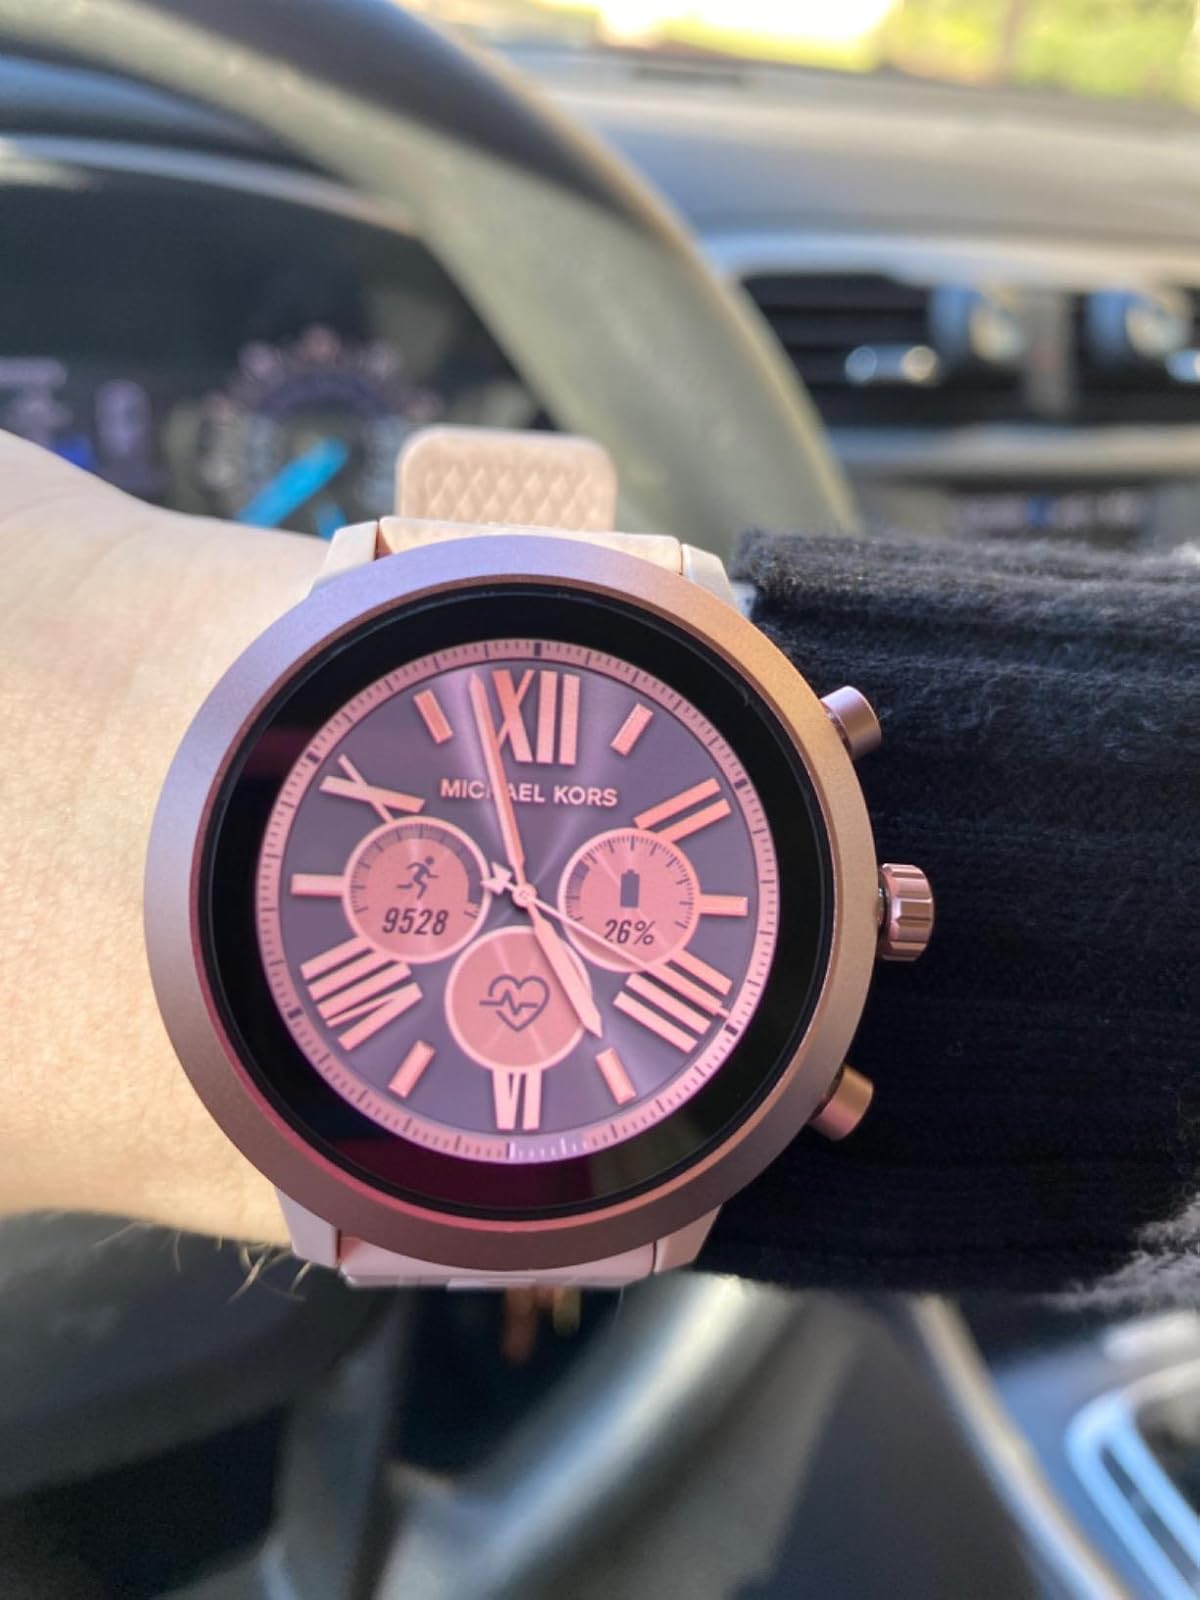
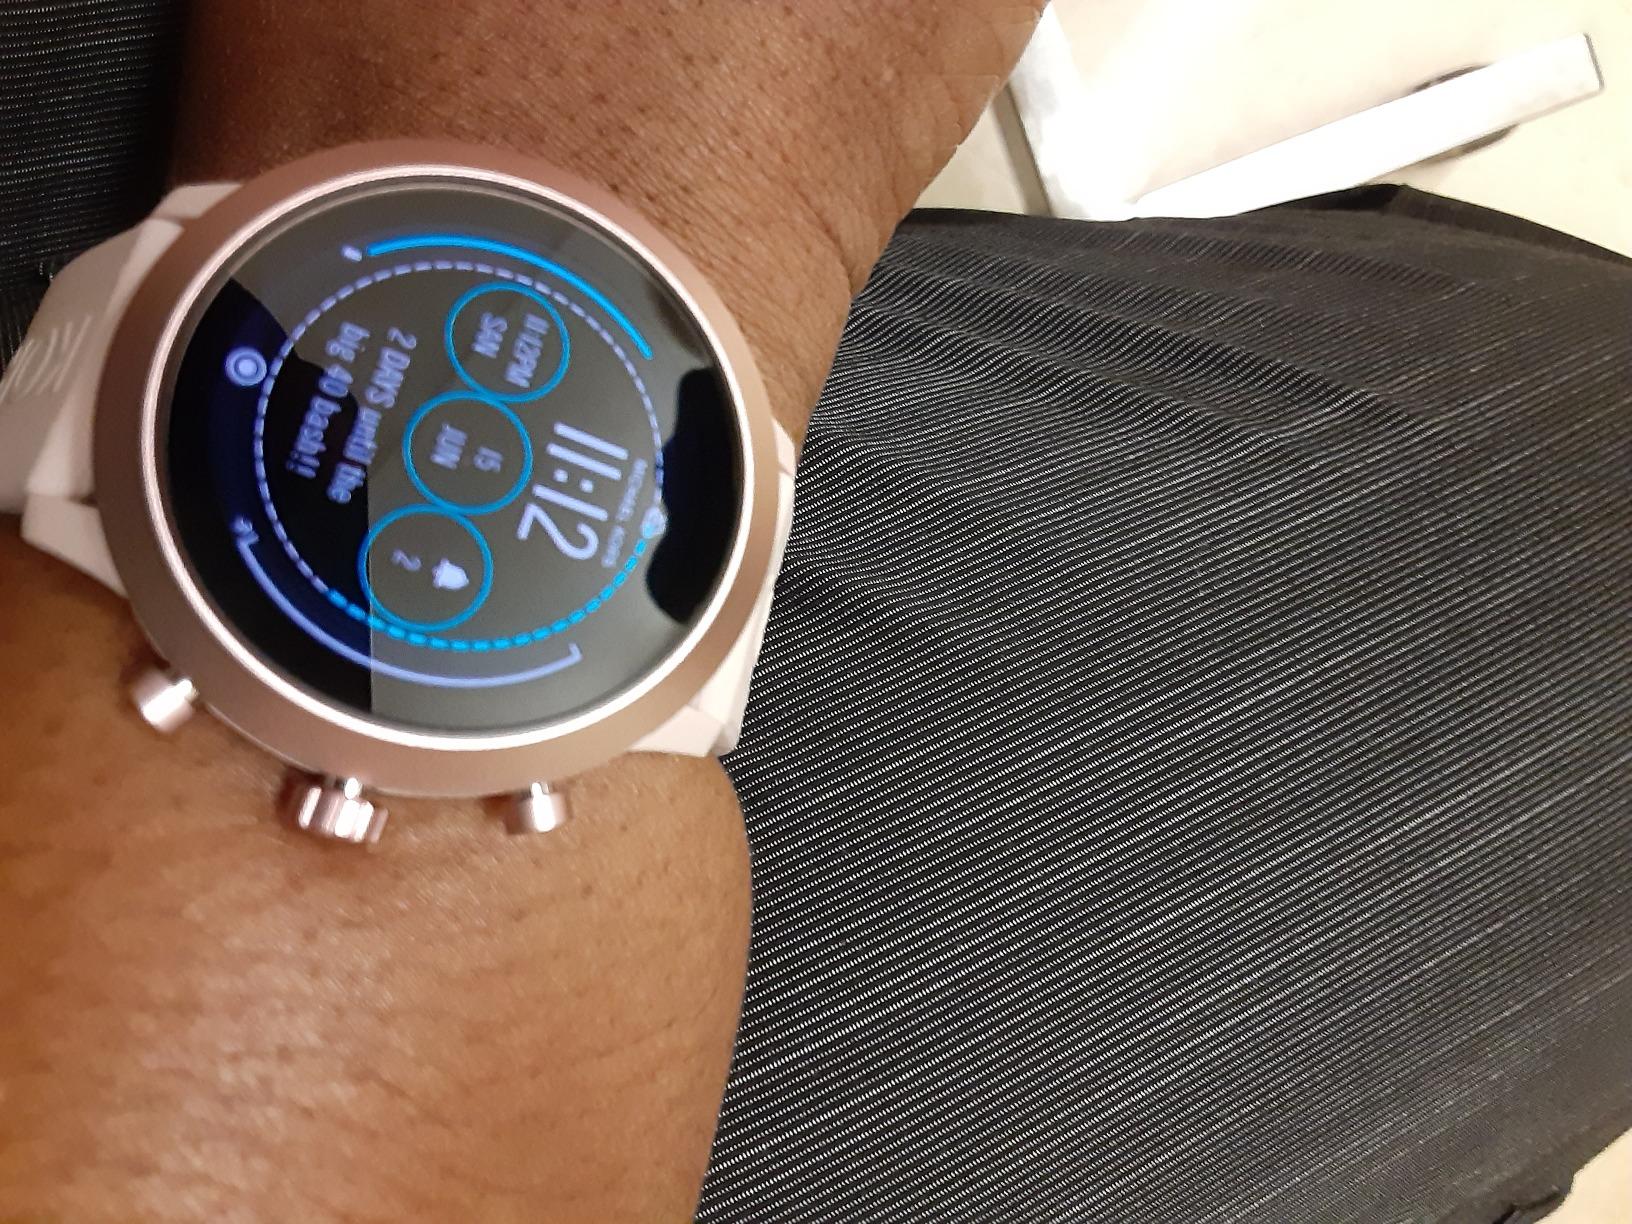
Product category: smartwatch
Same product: yes